Pan-African flag

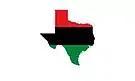
The Texas Black Liberation flag

The flag later became a Black Nationalist symbol for the worldwide liberation of Black people. As an emblem of Black pride, the flag became popular during the Black Liberation movement of the 1960s. In 1971, the school board of Newark, New Jersey, passed a resolution permitting the flag to be raised in public school classrooms. Four of the board's nine members were not present at the time, and the resolution was introduced by the board's teen member, a mayoral appointee. Fierce controversy ensued, including a court order that the board show cause why they should not be forced to rescind the resolution, and at least two state legislative proposals to ban ethnic flags and national flags (other than the U.S. flag) in public classrooms.